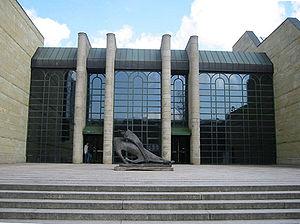
La Neue Pinakothek, est un musée de la ville de Munich, en Allemagne, consacré aux œuvres du XIXᵉ siècle.